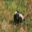
Label: skunk